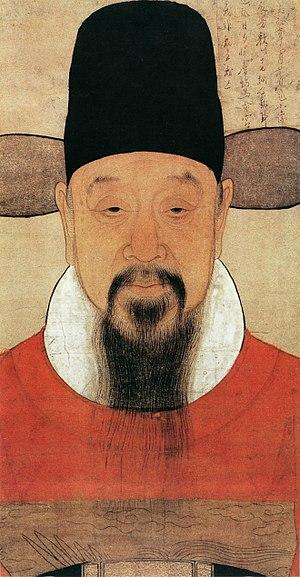
Xu Guangqi, né en 1562 dans la banlieue de Shanghai et décédé en 1633 à Pékin, était un ministre, mathématicien et astronome à la cour impériale de Chine. Disciple et ami de Matteo Ricci il reçut le baptême dans l'Église catholique. Son procès en béatification fut ouvert en 2011.